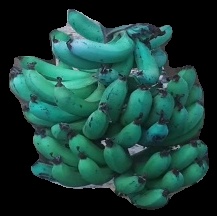
Variety: pachbale
Grade: grade3